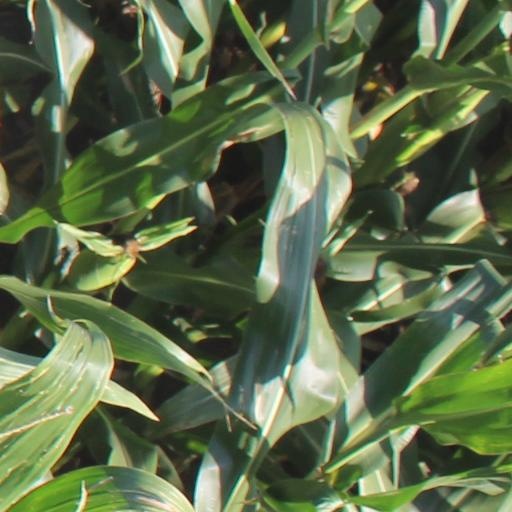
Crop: maize; corn